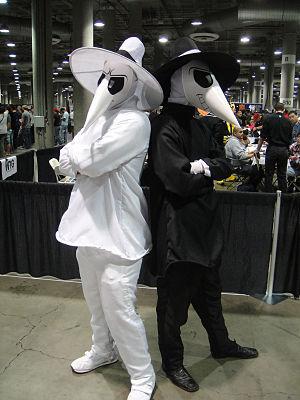
Spy vs Spy est un comic strip sans parole créé par le dessinateur cubain Antonio Prohías, paru pour la première fois dans le magazine Mad en janvier 1961. Il suit les aventures de deux agents secrets absolument identiques, si ce n'est que l'un est entièrement vêtu de blanc et l'autre de noir. Ils ne cessent de se tendre des pièges l'un à l'autre, et les retournements de situation qui s'ensuivent se terminent toujours par la mort de l'un des deux personnages. En général, l'espion vainqueur alterne entre chaque strip.